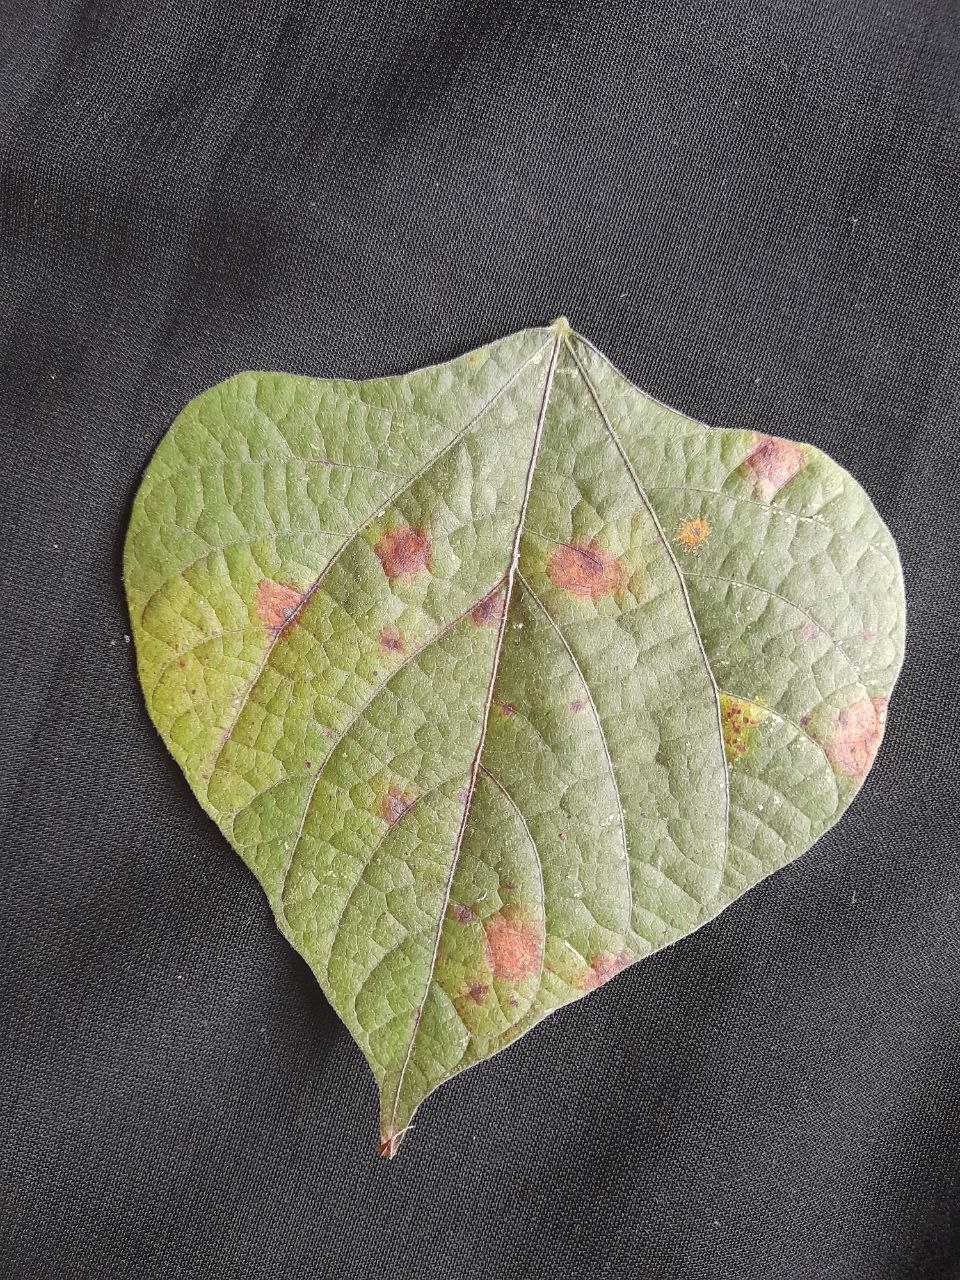
Crop: bean
Leaf condition: Rust